Rockton World's Fair

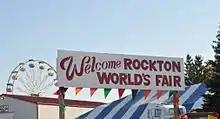
Welcome to the Rockton World's Fair

The Rockton World's Fair is an annual Thanksgiving weekend tradition in the community of Rockton, located in Hamilton, Ontario. It originated as the Beverly Agricultural Society Fair in 1852, and has been known as the World's Fair in Rockton or the Rockton World's Fair since 1878.